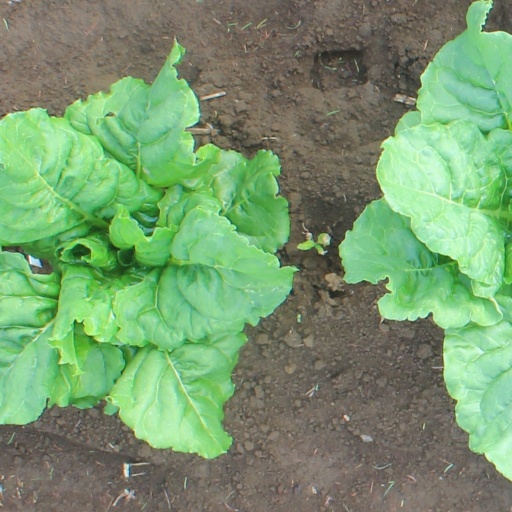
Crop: sugar beet